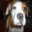
Label: dog